Dog days

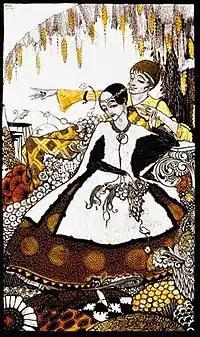
Harry Clarke's 1917 illustration of Synge's poem

Even after astrology and its influence on health and agriculture waned in importance, the "dog days" continues to be vaguely applied to the hottest days of the summer, with its attendant effects on nature and society. In North America, it became proverbial among farmers that a dry growing season through the dog days was preferable to the trouble of a wet one: